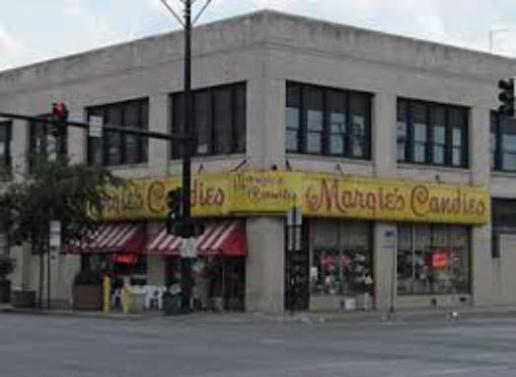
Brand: margie's candies
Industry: Food